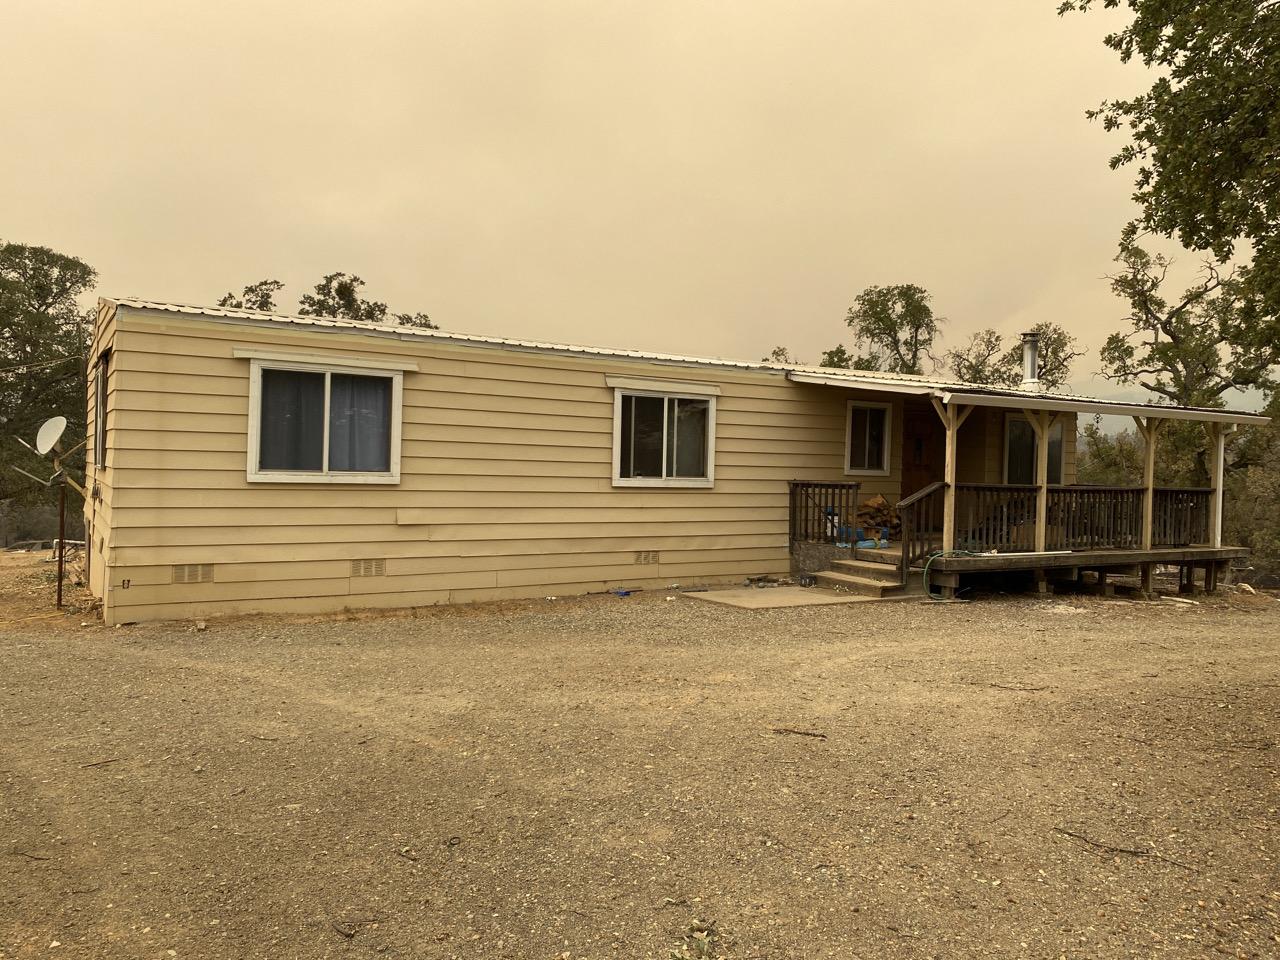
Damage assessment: no_damage